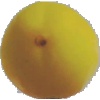
Label: Peach 2